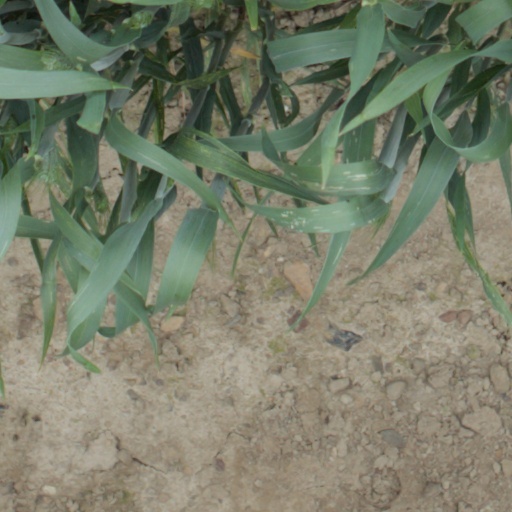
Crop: wheat